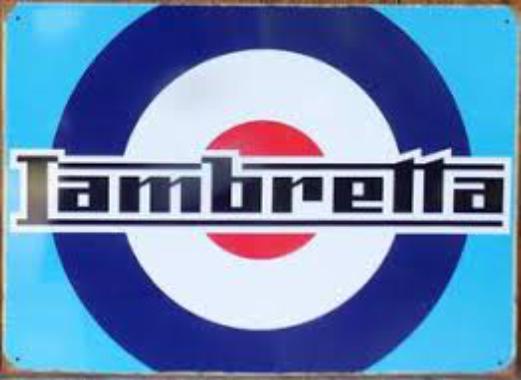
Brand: lambretta
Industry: Transportation